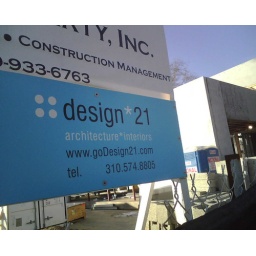
Home on ocean blvd in long beach